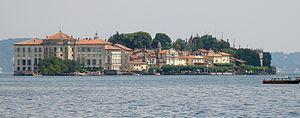
Isola Bella, une des trois îles Borromées, située au large de la ville de Stresa (province de Verbania, Piémont), dans le lac Majeur. Vue prise depuis la rive du lac entre Baveno et Stresa. À gauche, le palais Borromée, au centre l'église Saint-Victor (chiesa di San Vittore), plus au fond à droite, les jardins du palais. Coup d'œil vers le sud-est.